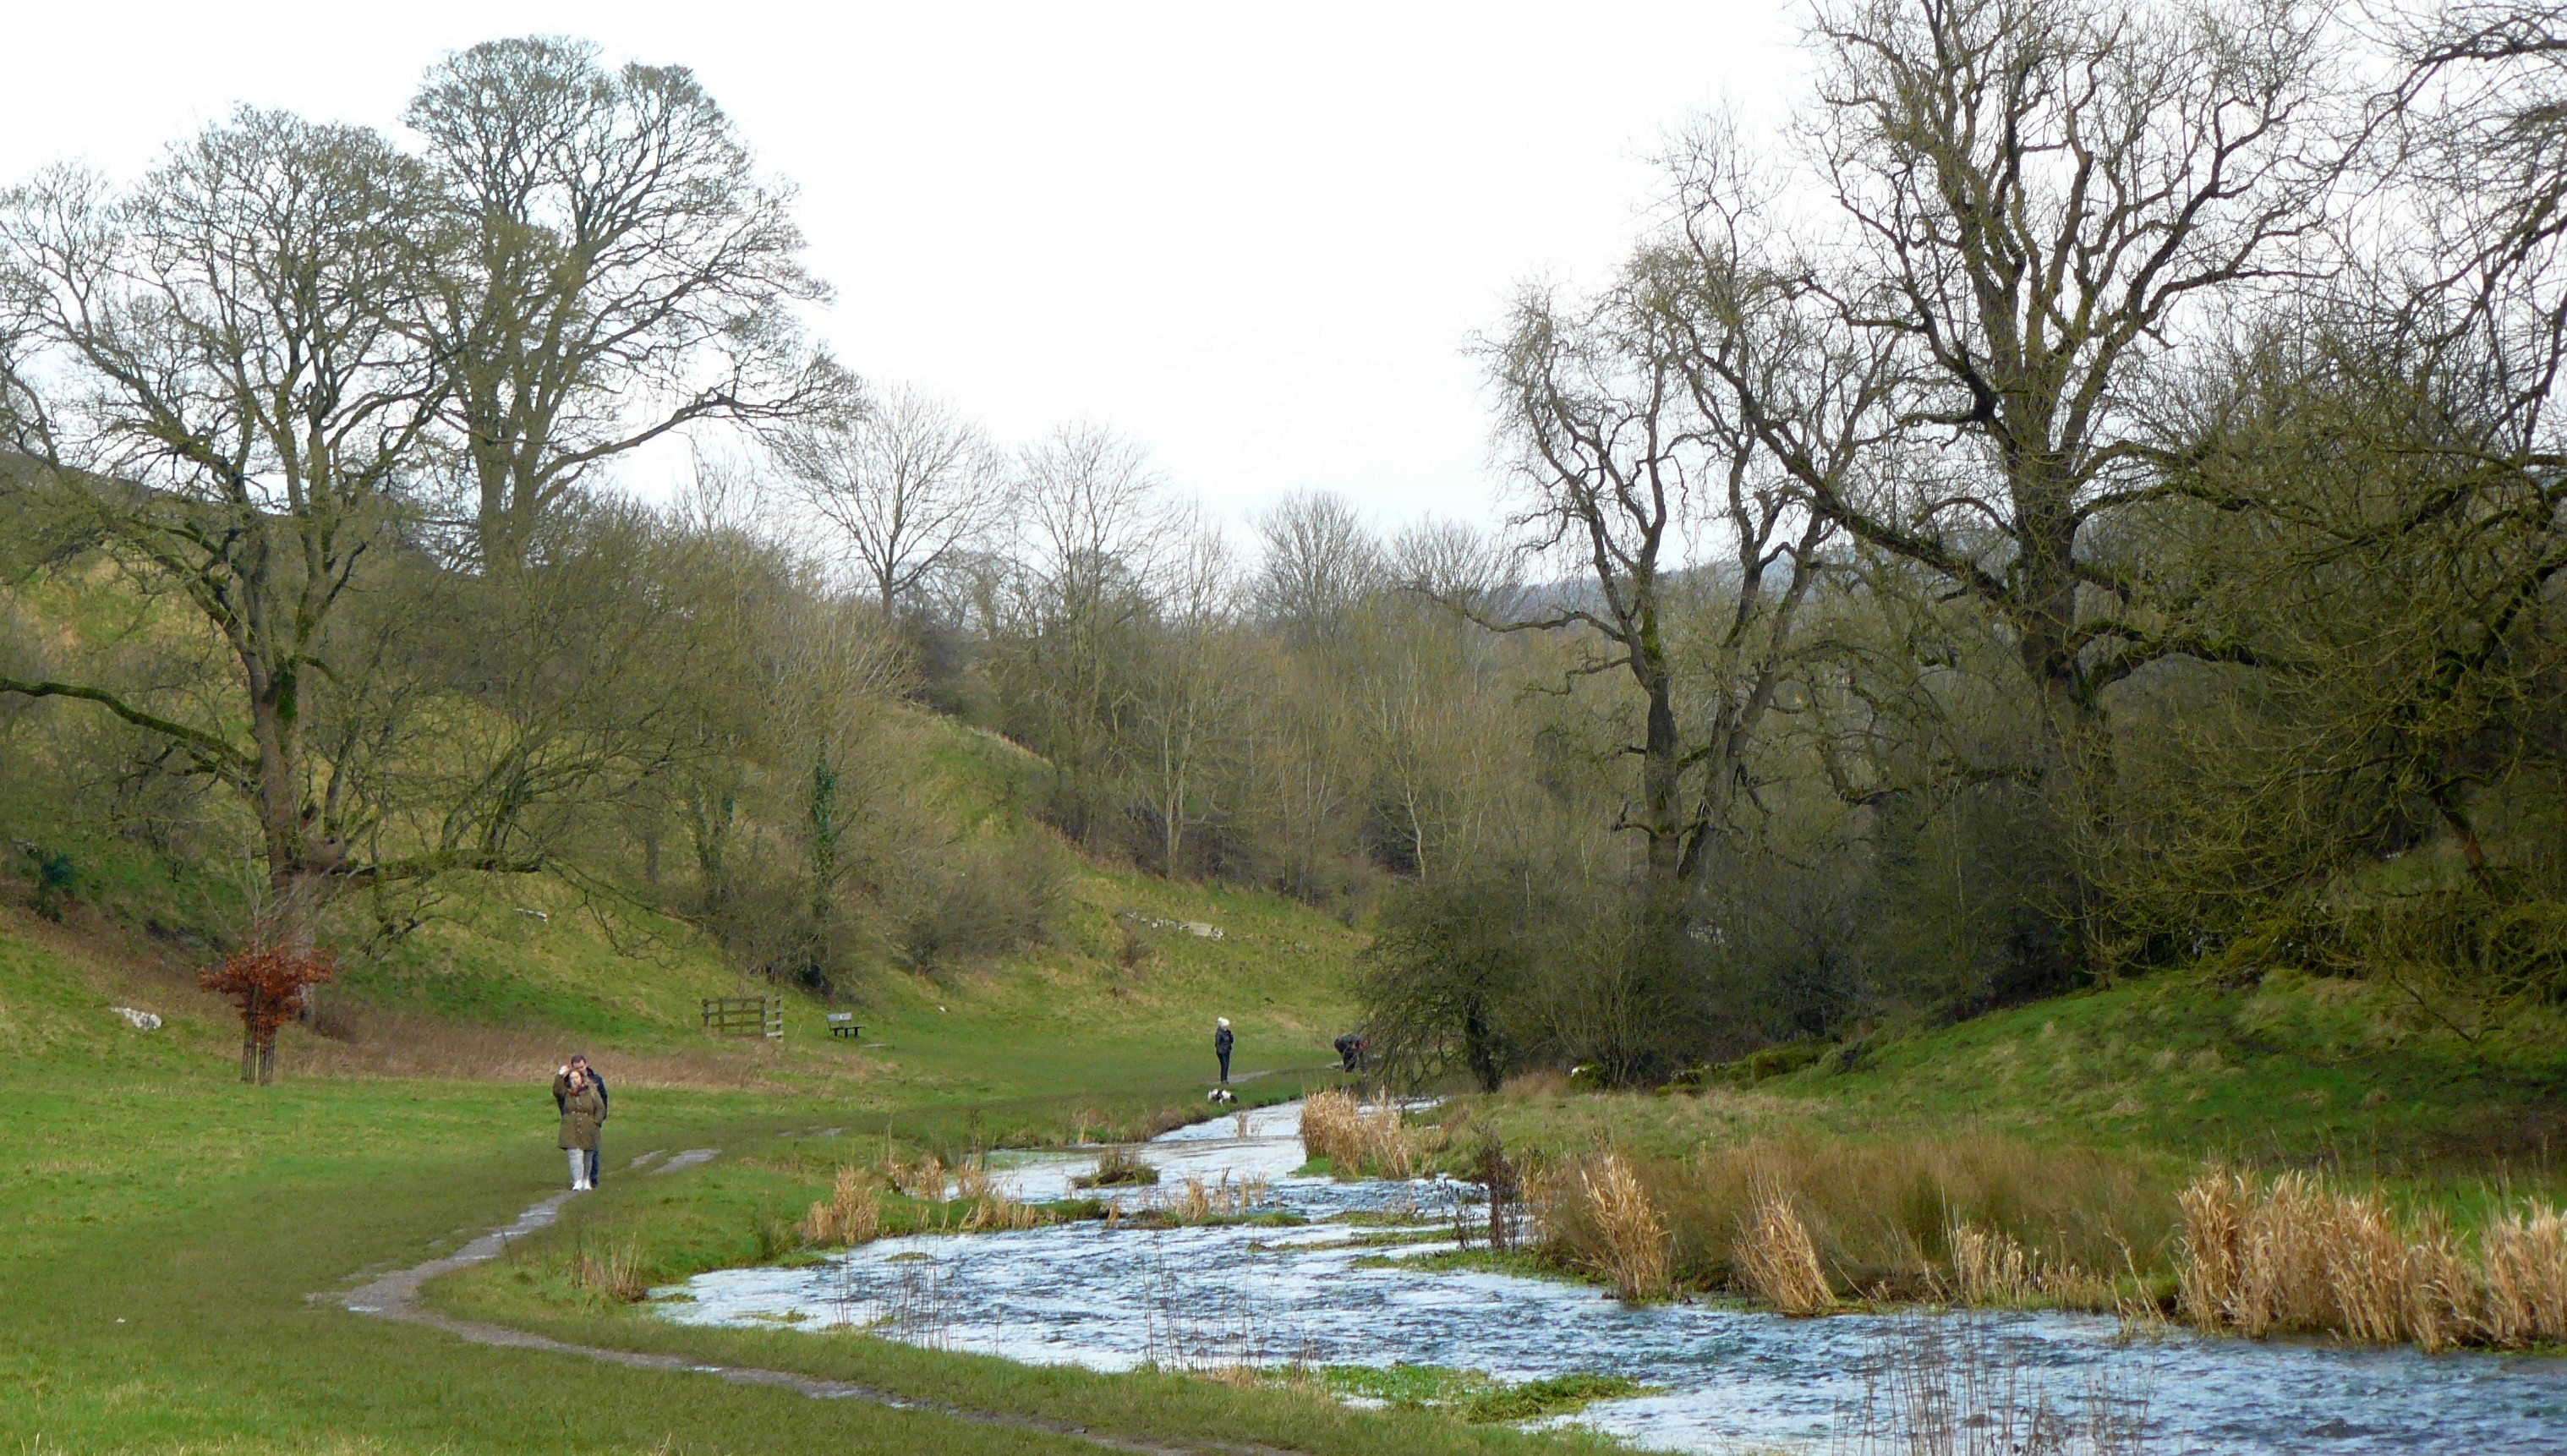
dale, river, natural landscape, body of water, bank, riparian zone, nature, nature reserve, water, water resources, watercourse, natural environment, waterway, floodplain, tree, riparian forest, pond, biome, canal, wetland, rural area, landscape, grassland, land lot, grass, meadow, bayou, lake, creek, stream, bog, lacustrine plain, pasture, fluvial landforms of streams, reservoir, fen, forest, marsh